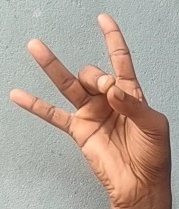
ASL sign: 8